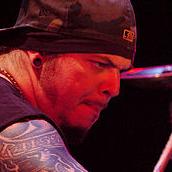
Age: 35